Sotho people

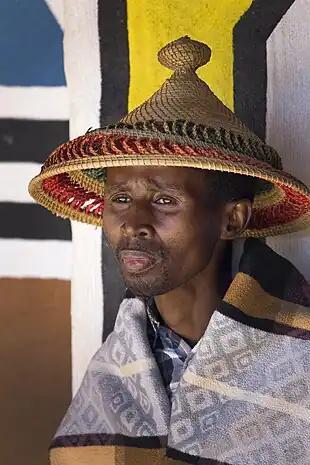

Britain's protection ensured that repeated attempts by the Orange Free State, and later the Republic of South Africa, to absorb part or all of Basutoland were unsuccessful. In 1966, Basutoland gained its independence from Britain, becoming the Kingdom of Lesotho.